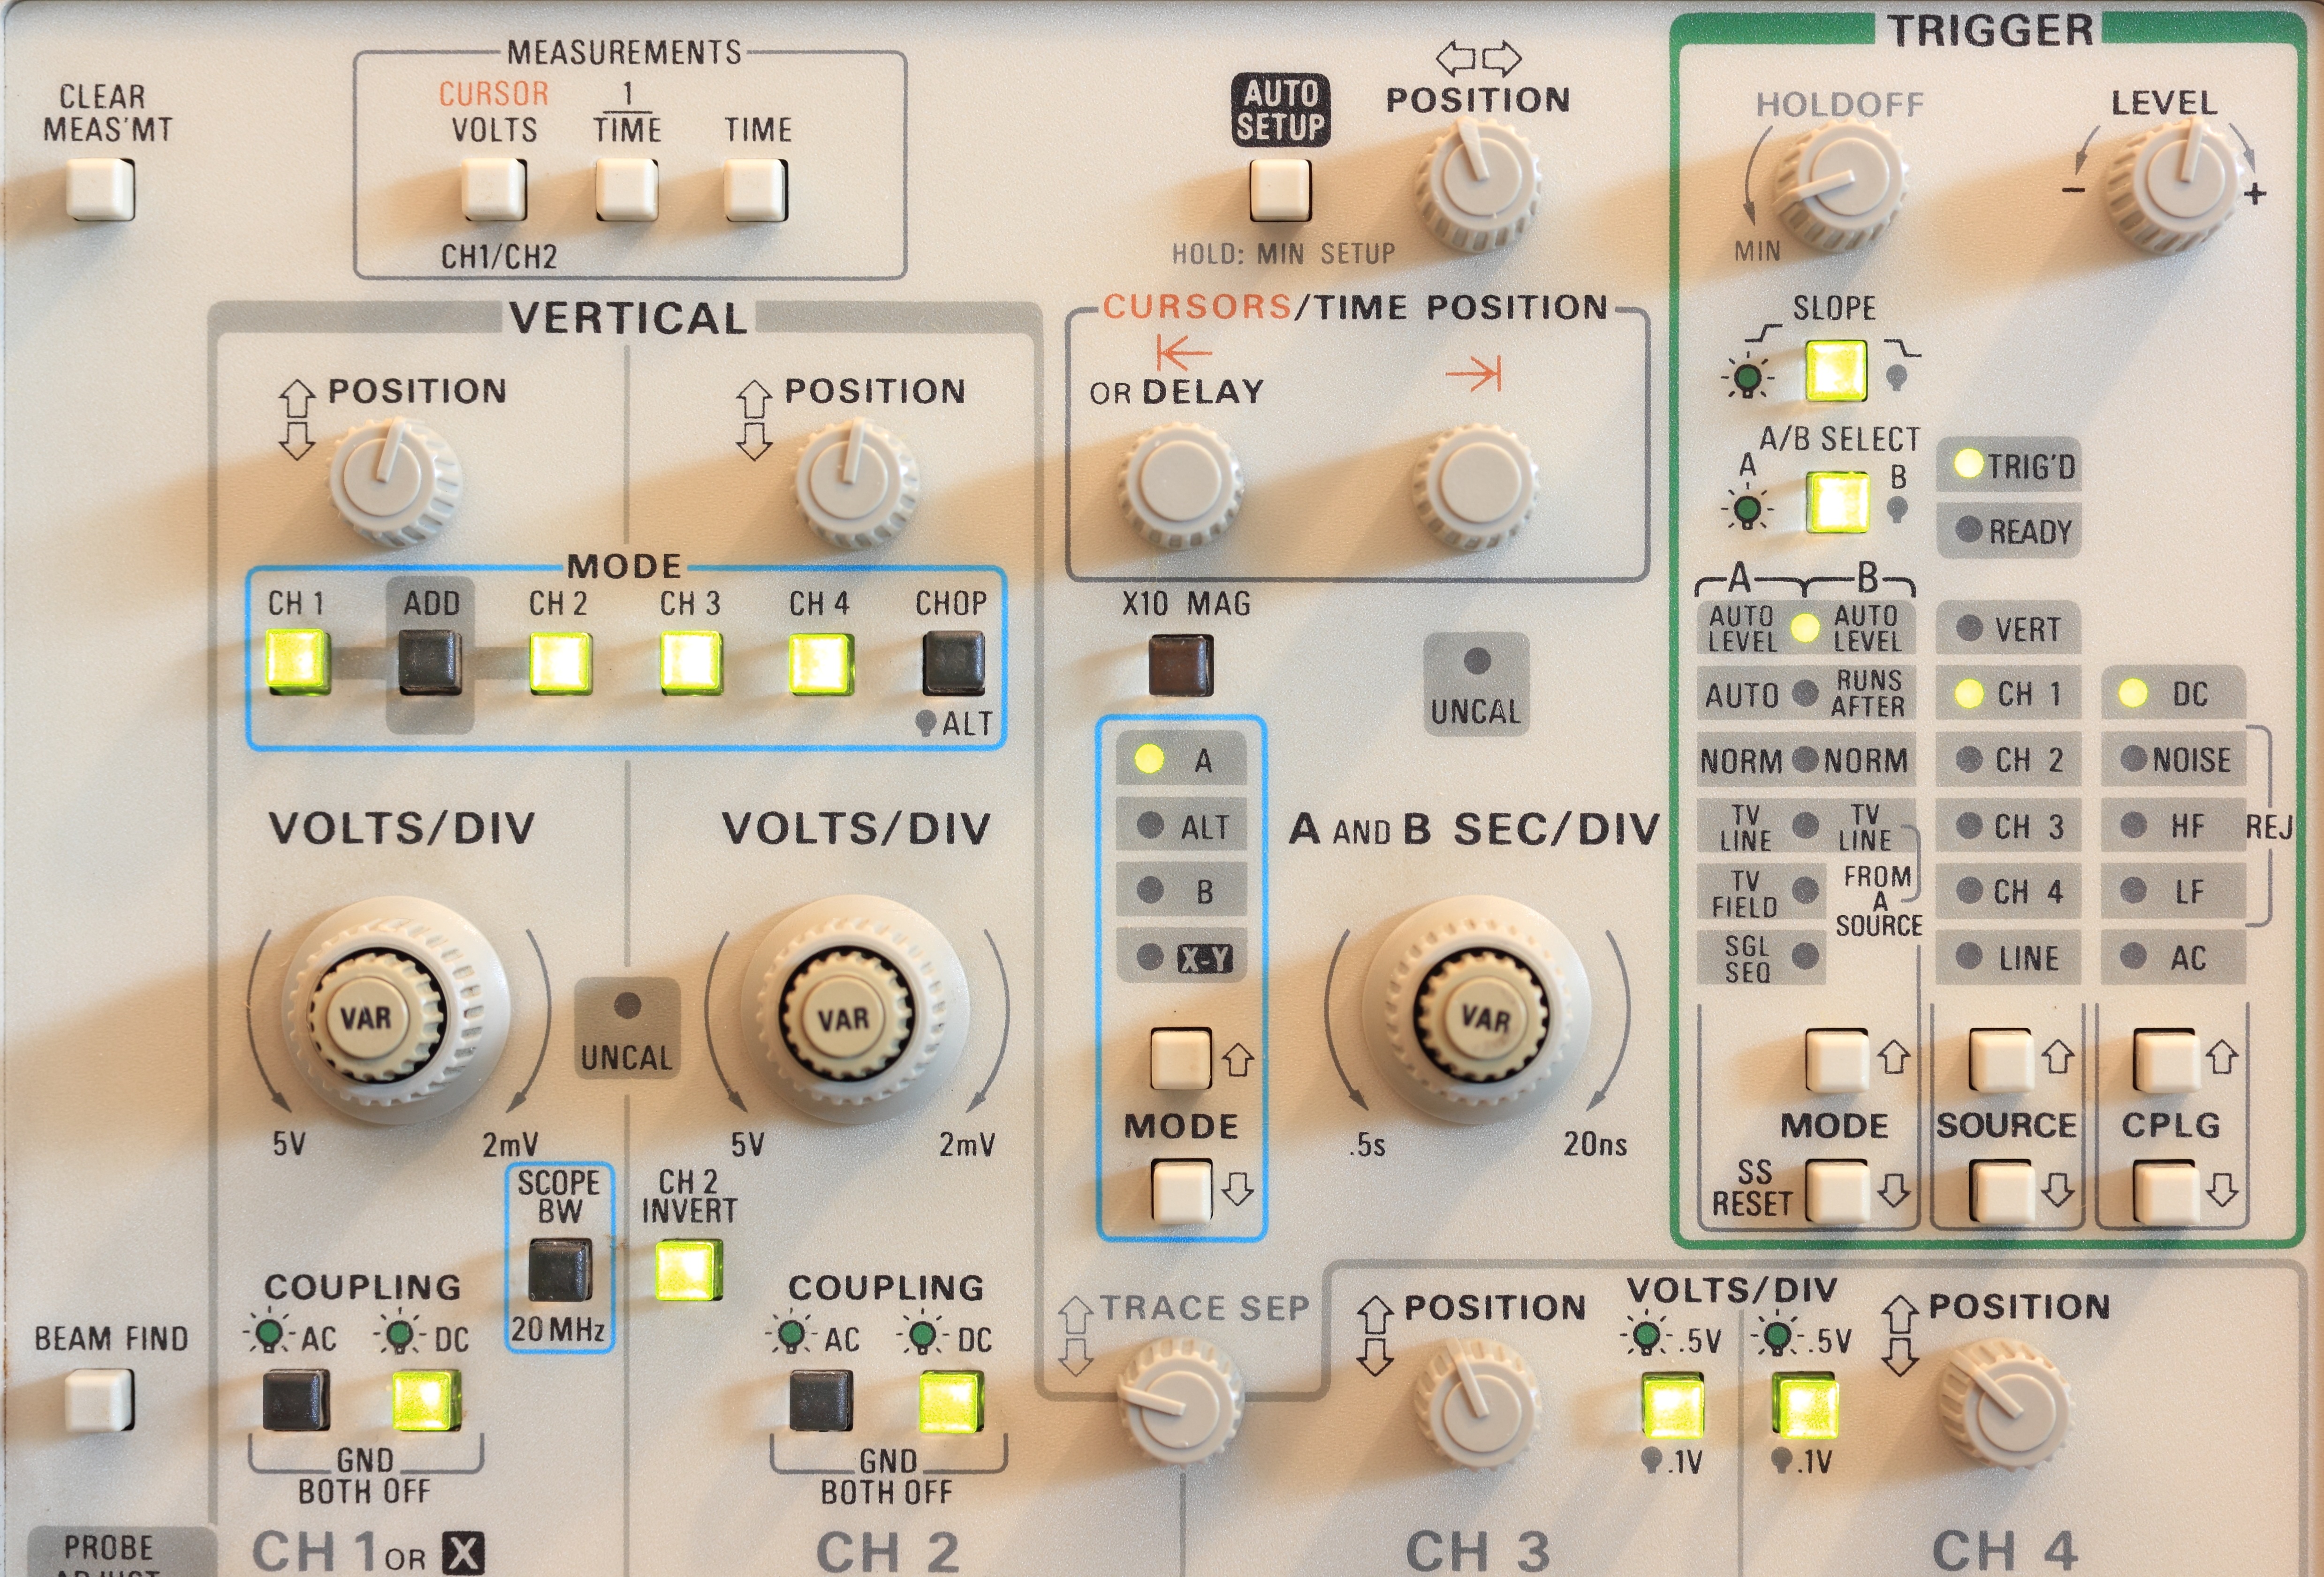
technology, equipment, measure, electronic, button, brand, product, font, electronics, knob, front, panel, controls, scope, tektronix, oscilloscope, 2245a